Young Thug

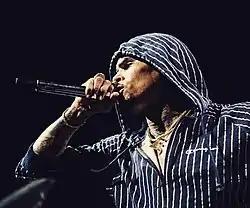
"Slime & B", his 2020 collaborative mixtape with Chris Brown (pictured), spawned the single "Go Crazy", Thug's highest-charting single as a lead artist

On April 29, 2020, Young Thug and American singer Chris Brown announced their collaborative mixtape, "Slime & B". It was released on May 5, 2020, and features guest appearances from Major Nine, Gunna, Lil Duke, Too Short, E-40, HoodyBaby, and Future. The mixtape's lead single, "Go Crazy", peaked at number three on the "Billboard" Hot 100, becoming Thug's highest-charting single as a lead artist. On September 25, Thug was featured alongside British rapper M.I.A. on Travis Scott's single "Franchise", which debuted at number one on the "Billboard" Hot 100, marking Thug's second number-one single. By the end of the year, he had fourteen chart entries on the Hot 100, due to several collaborations with other artists.